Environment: real
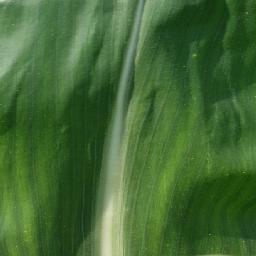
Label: healthy